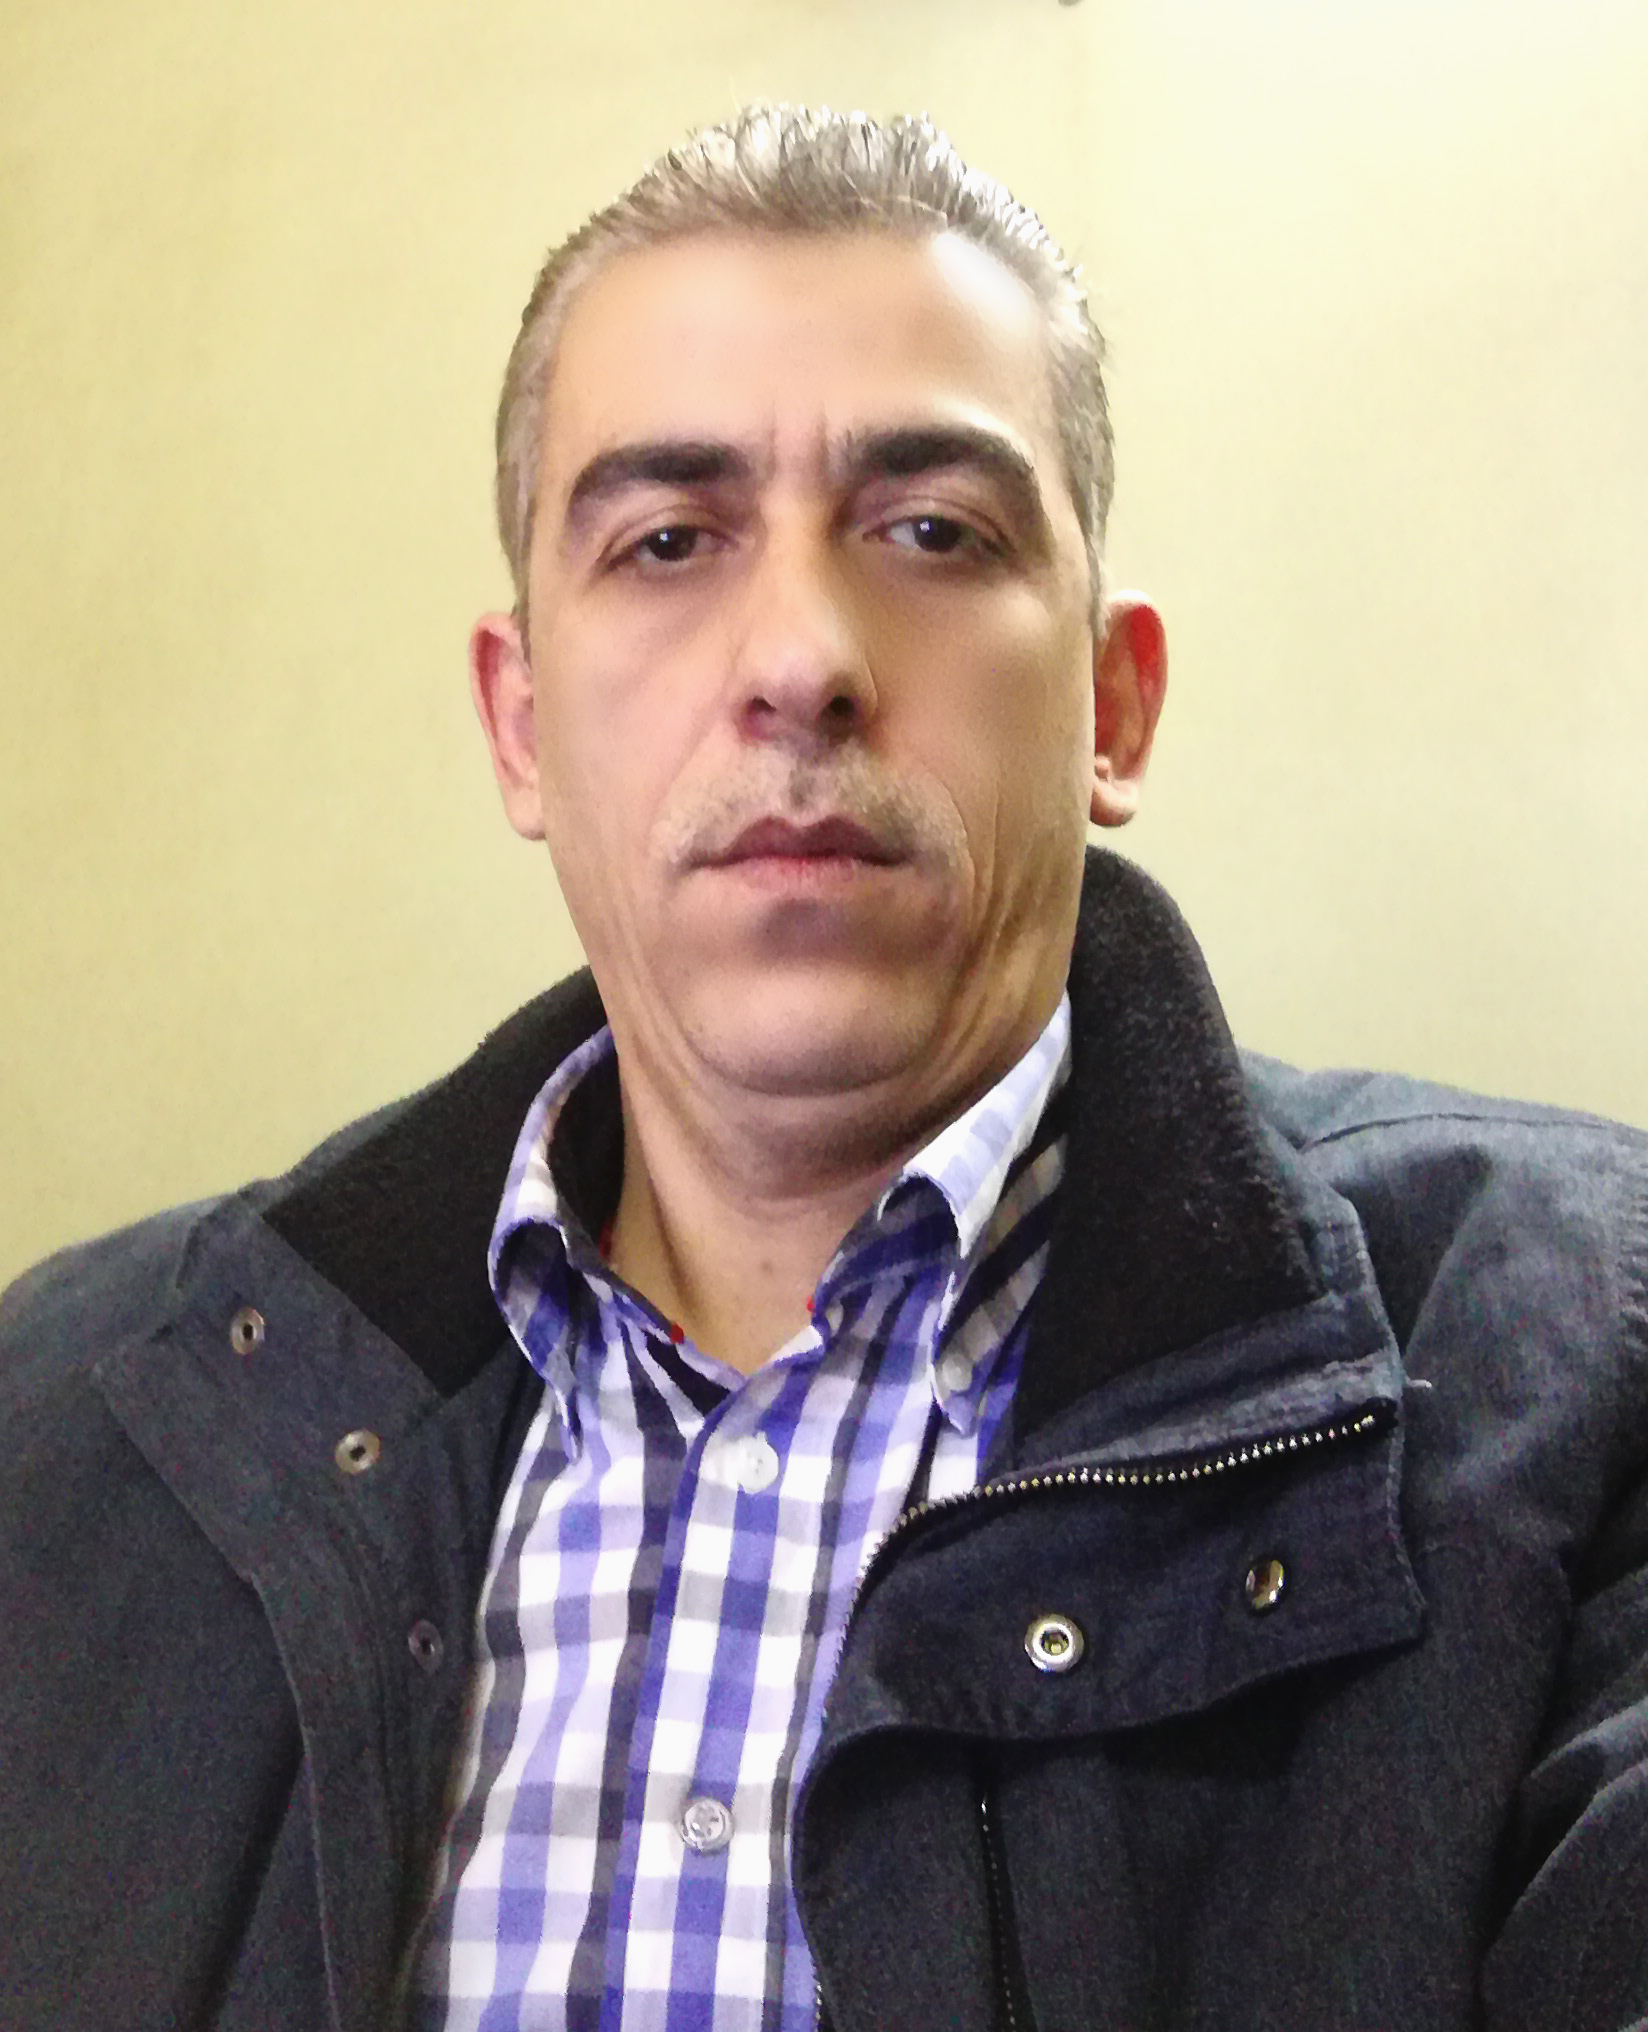
man, chin, forehead, neck, product